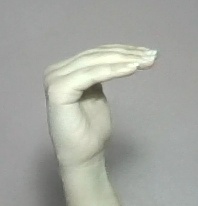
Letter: haa